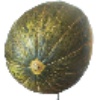
Label: Melon Piel de Sapo 1